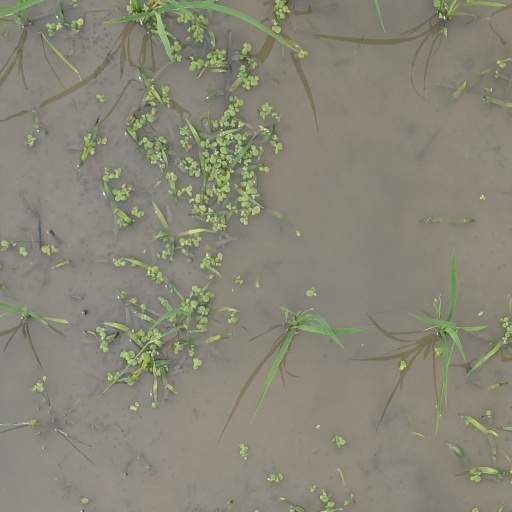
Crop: rice